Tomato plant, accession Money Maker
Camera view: bottom (45 deg); turntable rotation: 270 degrees
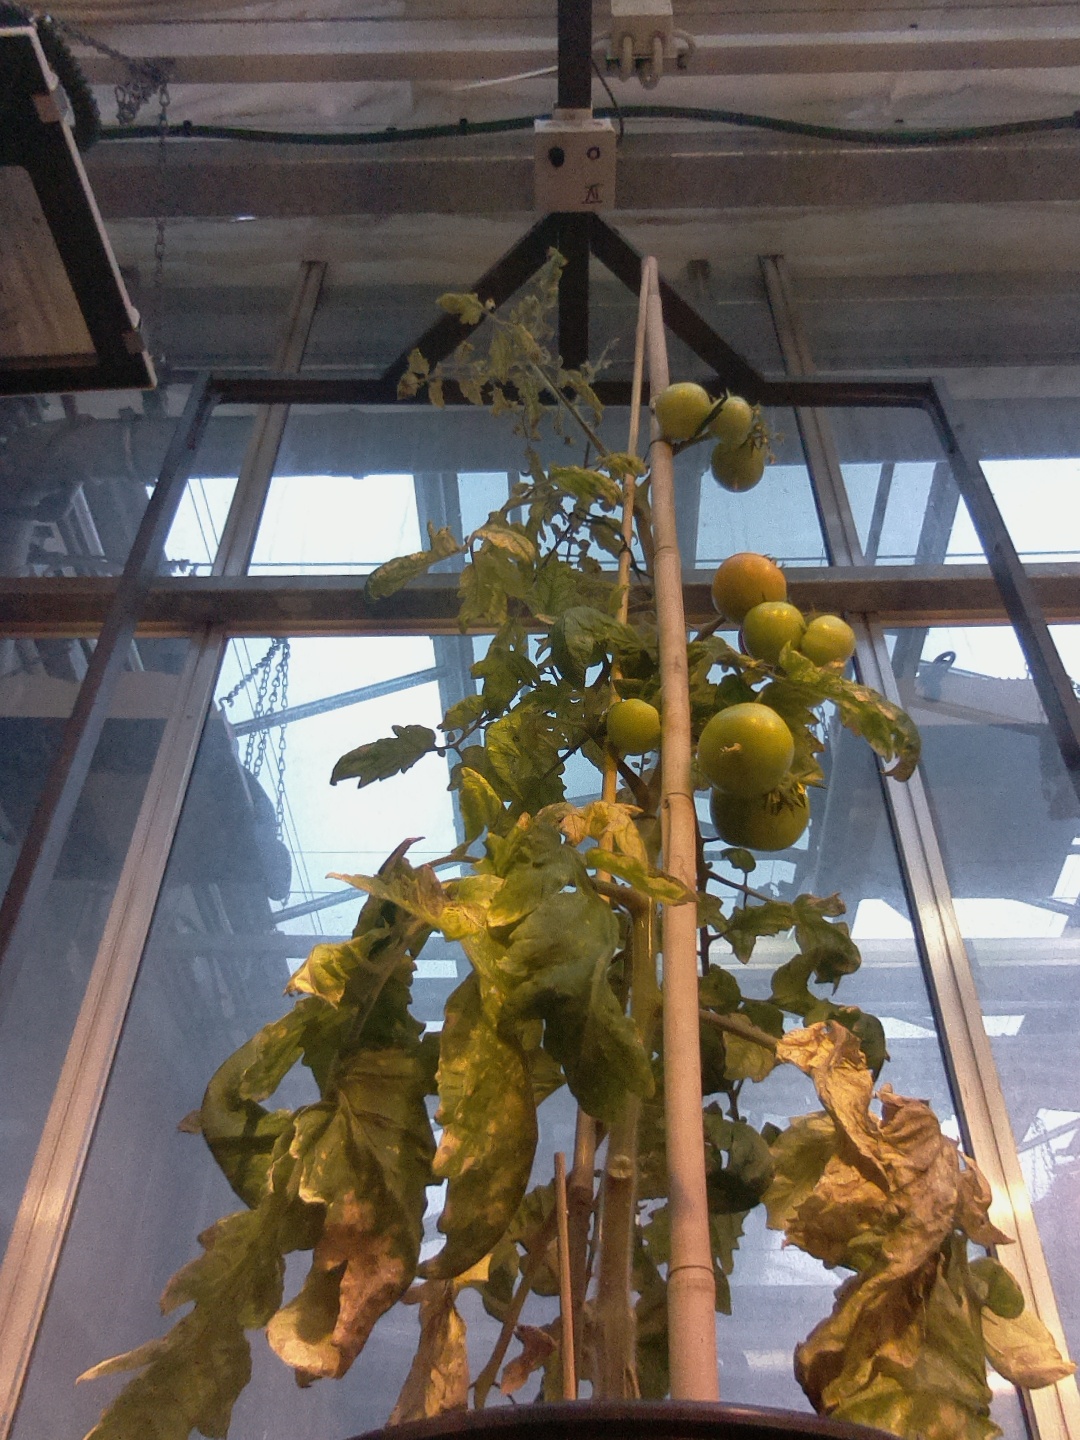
BBCH growth stage 81: 10%-20% of fruits show typical fully ripe color